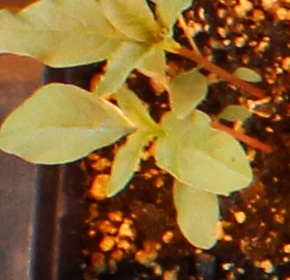
Label: Waterhemp